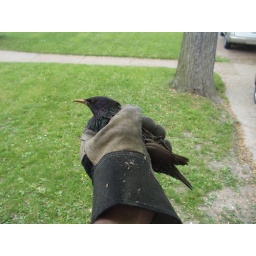
a bird flew in through the open bathroom window. simon went nuts!